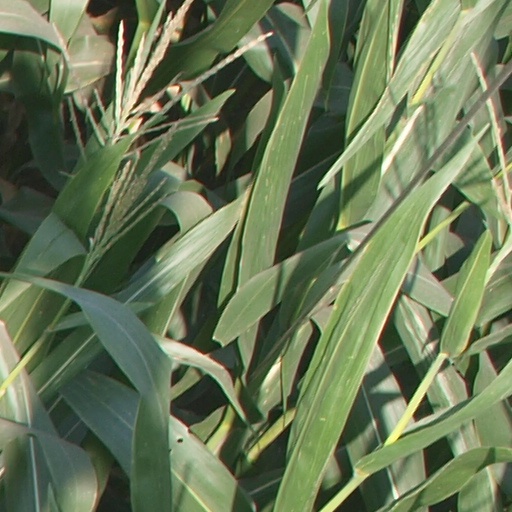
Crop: maize; corn